Adam Cristman

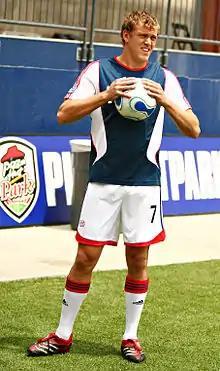
Cristman as a player for the New England Revolution

Adam Cristman (born January 8, 1985) is an American former professional soccer player.